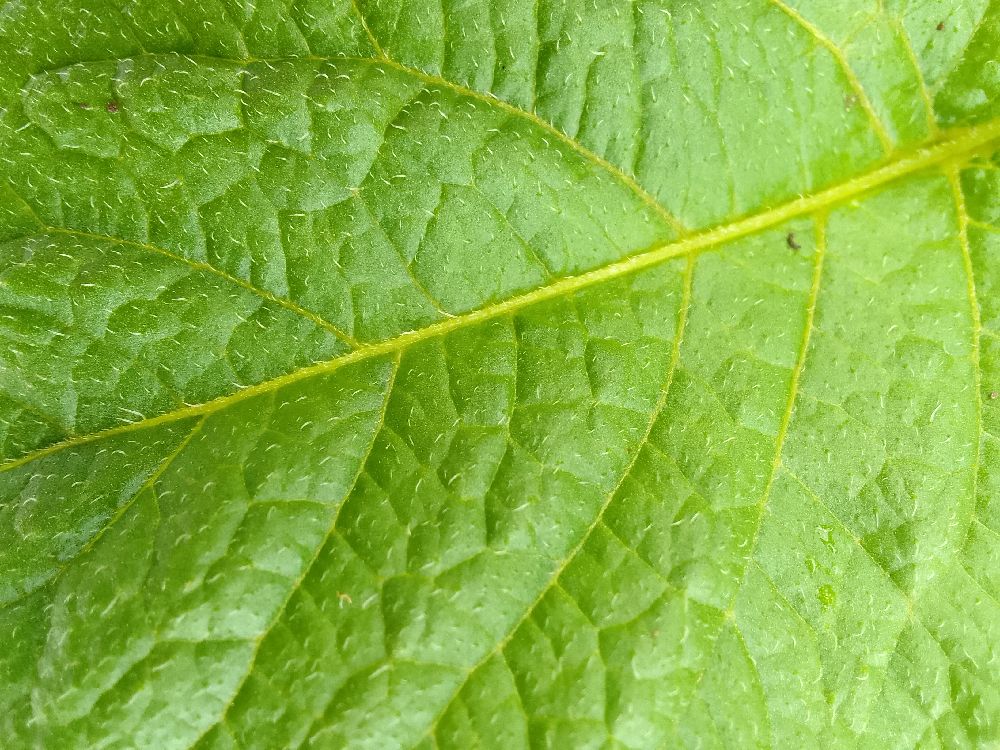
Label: Healthy